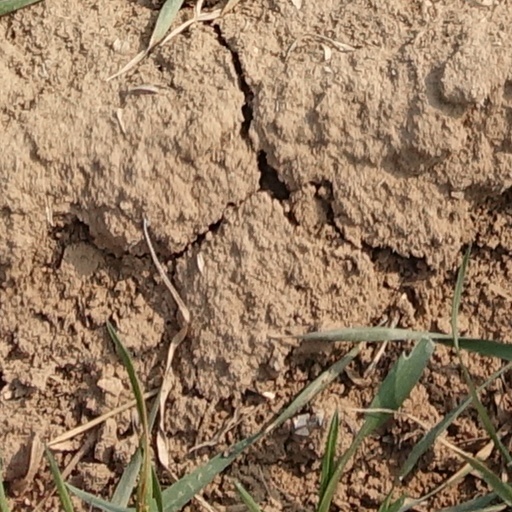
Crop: wheat